National Coalition of Anti-Violence Programs

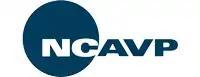
National Coalition of Anti-Violence Programs logo

The National Coalition of Anti-Violence Programs, or NCAVP, is a national organization dedicated to reducing violence and its impacts on lesbian, gay, bisexual and transgender (LGBTQ) individuals in the United States. It was founded in 1995 by Gloria McCauley of BRAVO and Jeffrey Montgomery of the Triangle Foundation (now Equality Michigan) and comprises over 40 community-based projects.